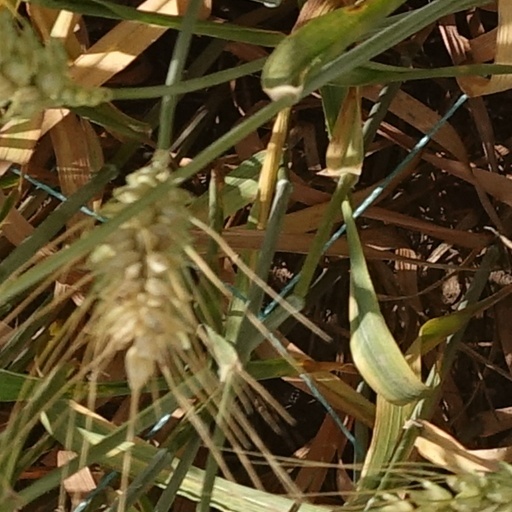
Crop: wheat